South African Class 15B 4-8-2

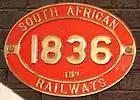
Class 15B

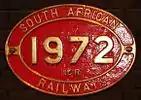
Class 15R

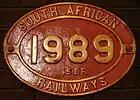
Class 15BR

During the 1930s, many serving locomotives were reboilered with a standard boiler type designed by A.G. Watson, CME of the SAR at the time, as part of his standardisation policy. Such Watson Standard reboilered locomotives were reclassified by adding an "R" suffix to their classification.